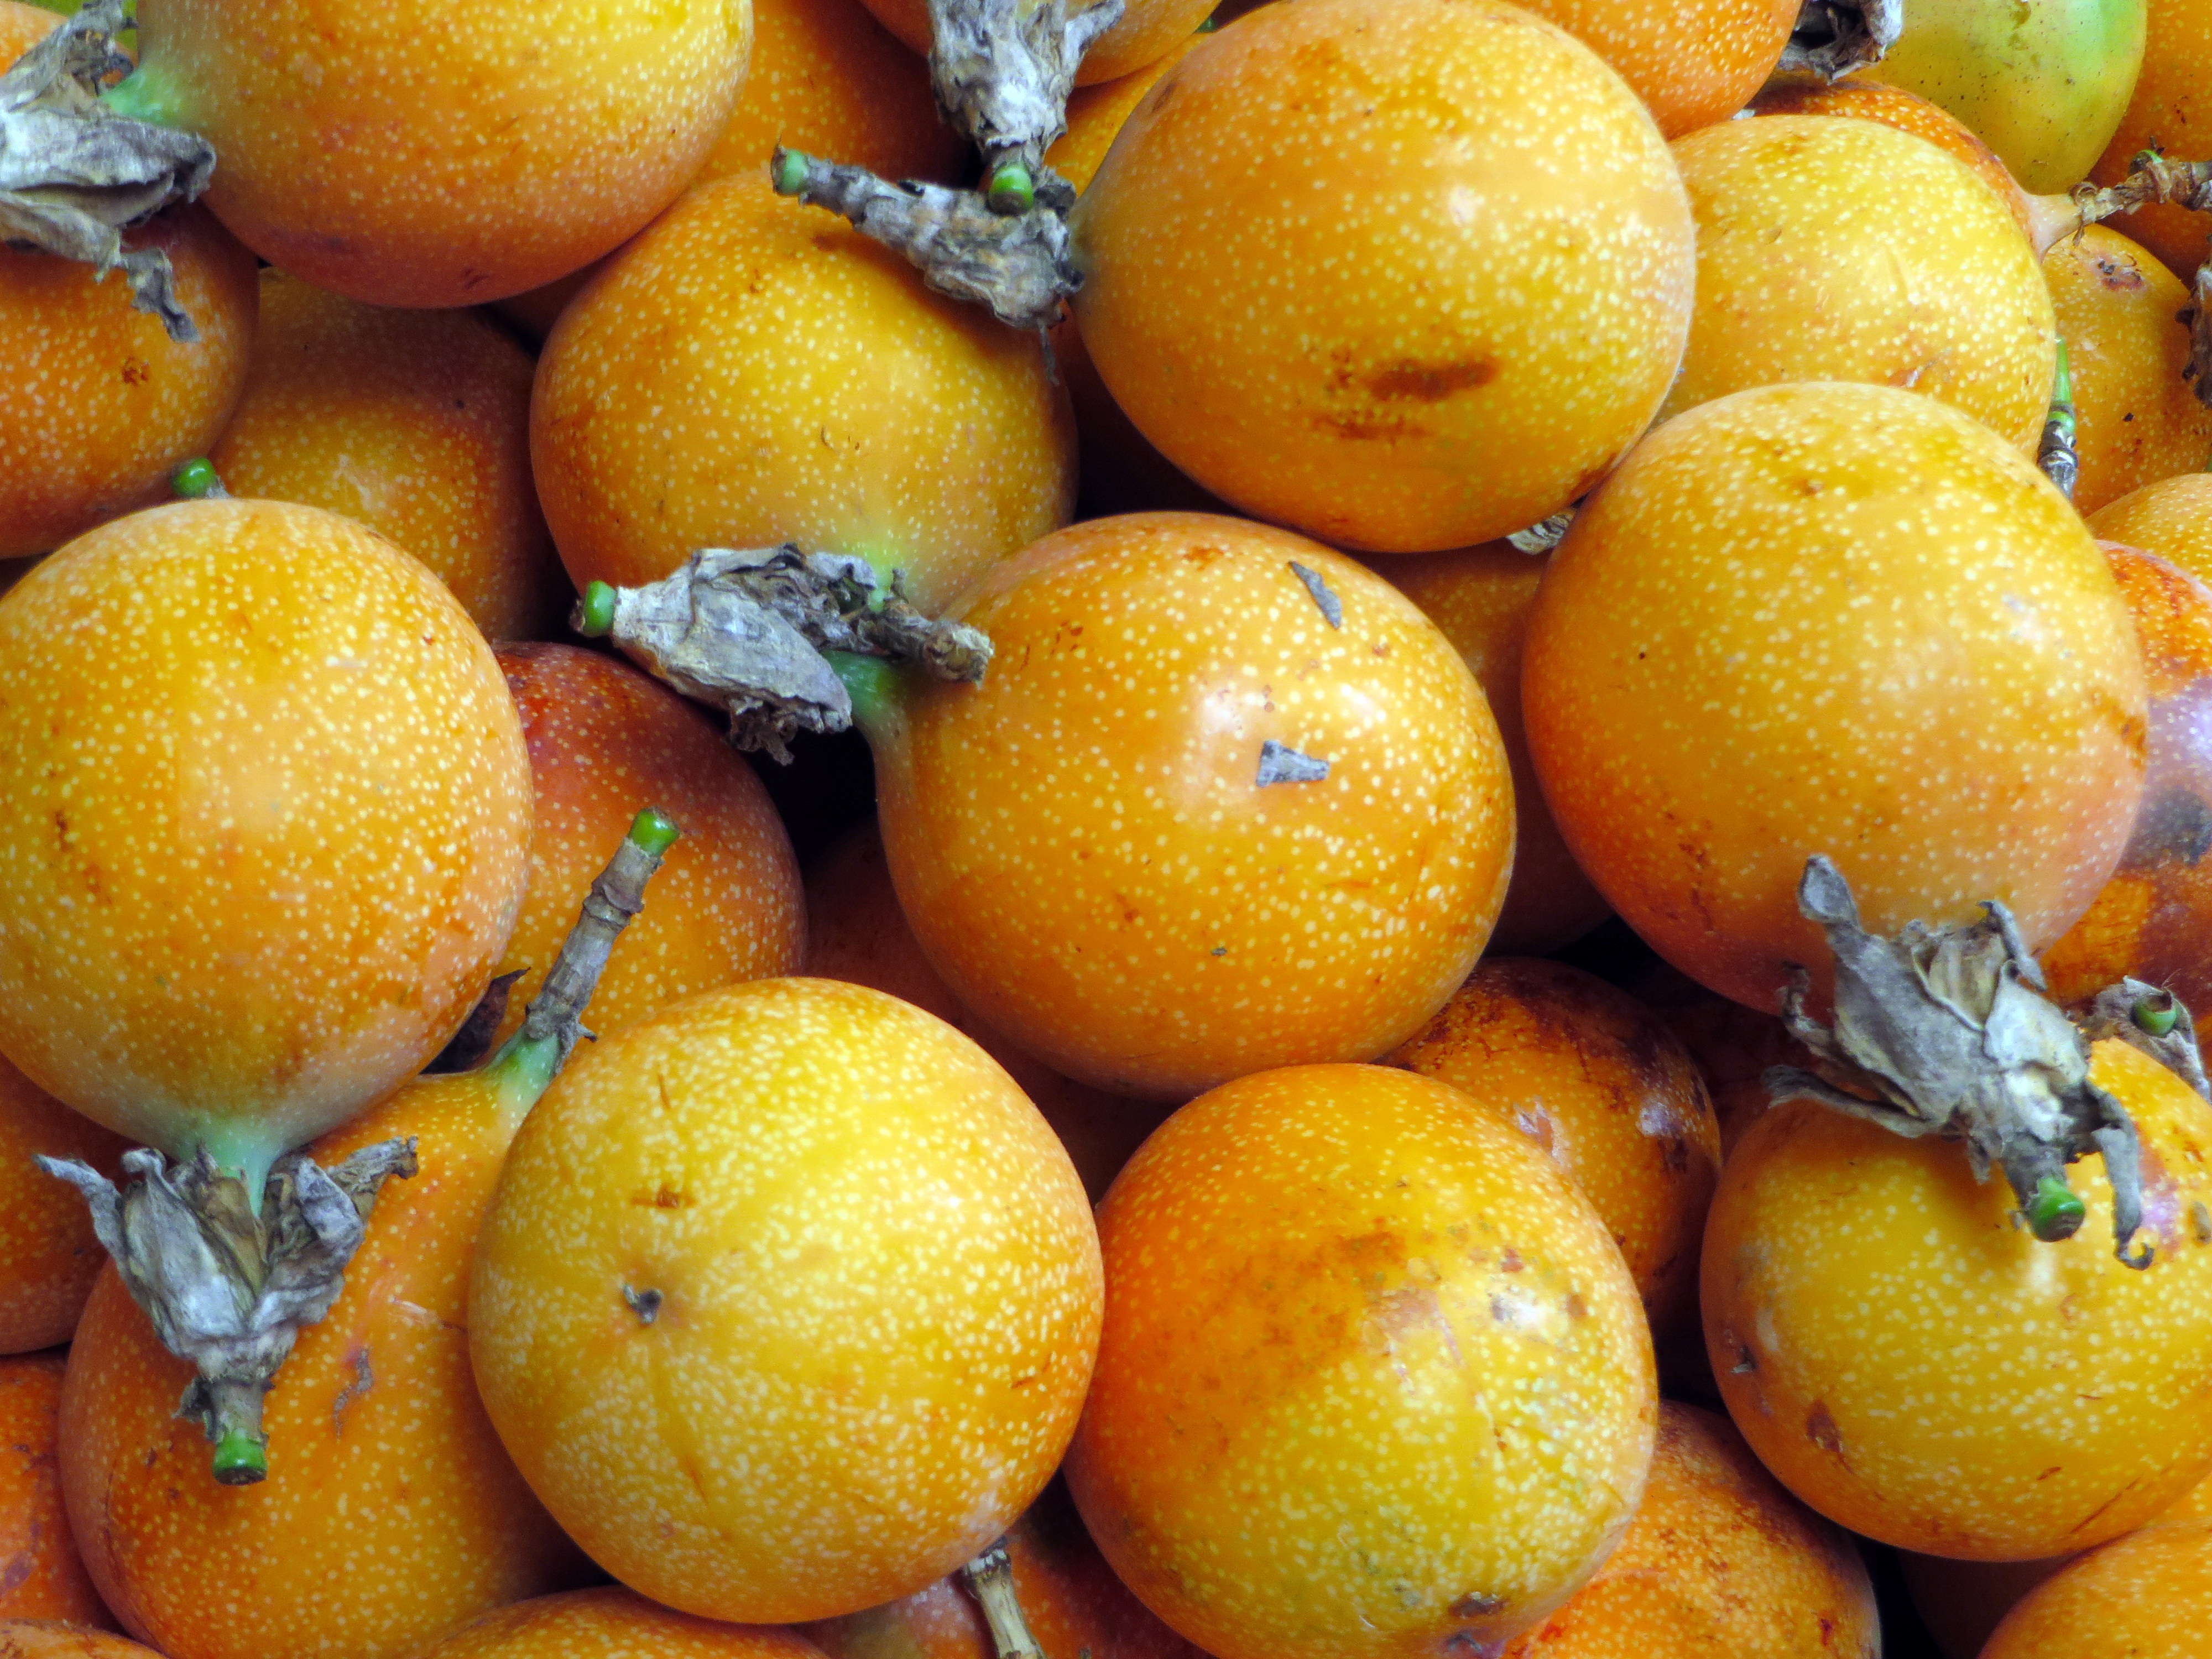
plant, fruit, orange, food, produce, color, market, tangerine, calabaza, kumquat, passion fruit, clementine, vegetarian food, citrus, ecuador, flowering plant, bitter orange, mandarin orange, land plant, sweet lemon, meyer lemon, tangelo, yuzu, valencia orange